2010 Chinese census

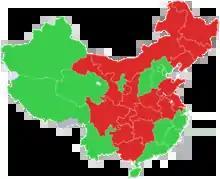
Map displaying provinces whose population as a proportion of Mainland China's total population increased (green) and decreased (red)

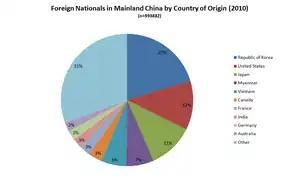
A breakdown of foreign nationals in Mainland China at the time of the census.

The census also recorded 593,832 foreign nationals, 234,829 residents of Hong Kong SAR, 21,201 residents of Macau SAR, and 170,283 residents of Taiwan residing in Mainland China, a total of 1,020,145 additional persons. 605,821 of these were male, and 414,324 were female. Of the foreign nationals, 120,750 were from the Republic of Korea, 71,493 were from the United States, 66,159 were from Japan, 39,776 were from Myanmar, 36,205 were from Vietnam, 19,990 were from Canada, 15,087 were from France, 15,051 were from India, 14,446 were from Germany, and 13,286 were from Australia. The remaining 181,589 were from other countries.